Plymouth railway station

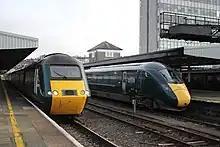
Great Western Railway services to Penzance on platforms 5 and 4 respectively

Plymouth is served by Great Western Railway trains on the main line from London Paddington, some of which terminate at Plymouth but many continue over the Cornish Main Line to or, in the summer, . Services between London Paddington to Plymouth are at least hourly throughout the day. A number of named trains operate on this route including the "Cornish Riviera", a fast London to Penzance daytime service, and the overnight "Night Riviera" service on the same route.